Schiphol-Rijk

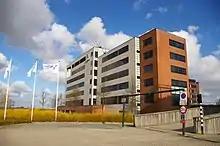
ArkeFly (now TUI fly Netherlands) head office

Schiphol-Rijk is an industrial estate in the Dutch province of North Holland. It is a part of Amsterdam Schiphol Airport and lies in the municipality of Haarlemmermeer. Schiphol-Rijk is named after the village "Rijk" that was demolished in the 1950s to make way for an extension of Schiphol Airport.